Pager

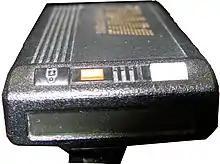
The top of a Motorola "Bravo" numeric pager

By early 2002, pager usage was rapidly declining in places like North America due to the proliferation of cellular telephones.